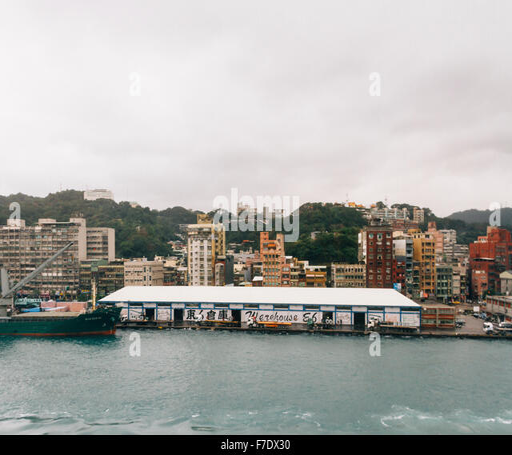
the view in the daytime